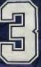
Number: 3